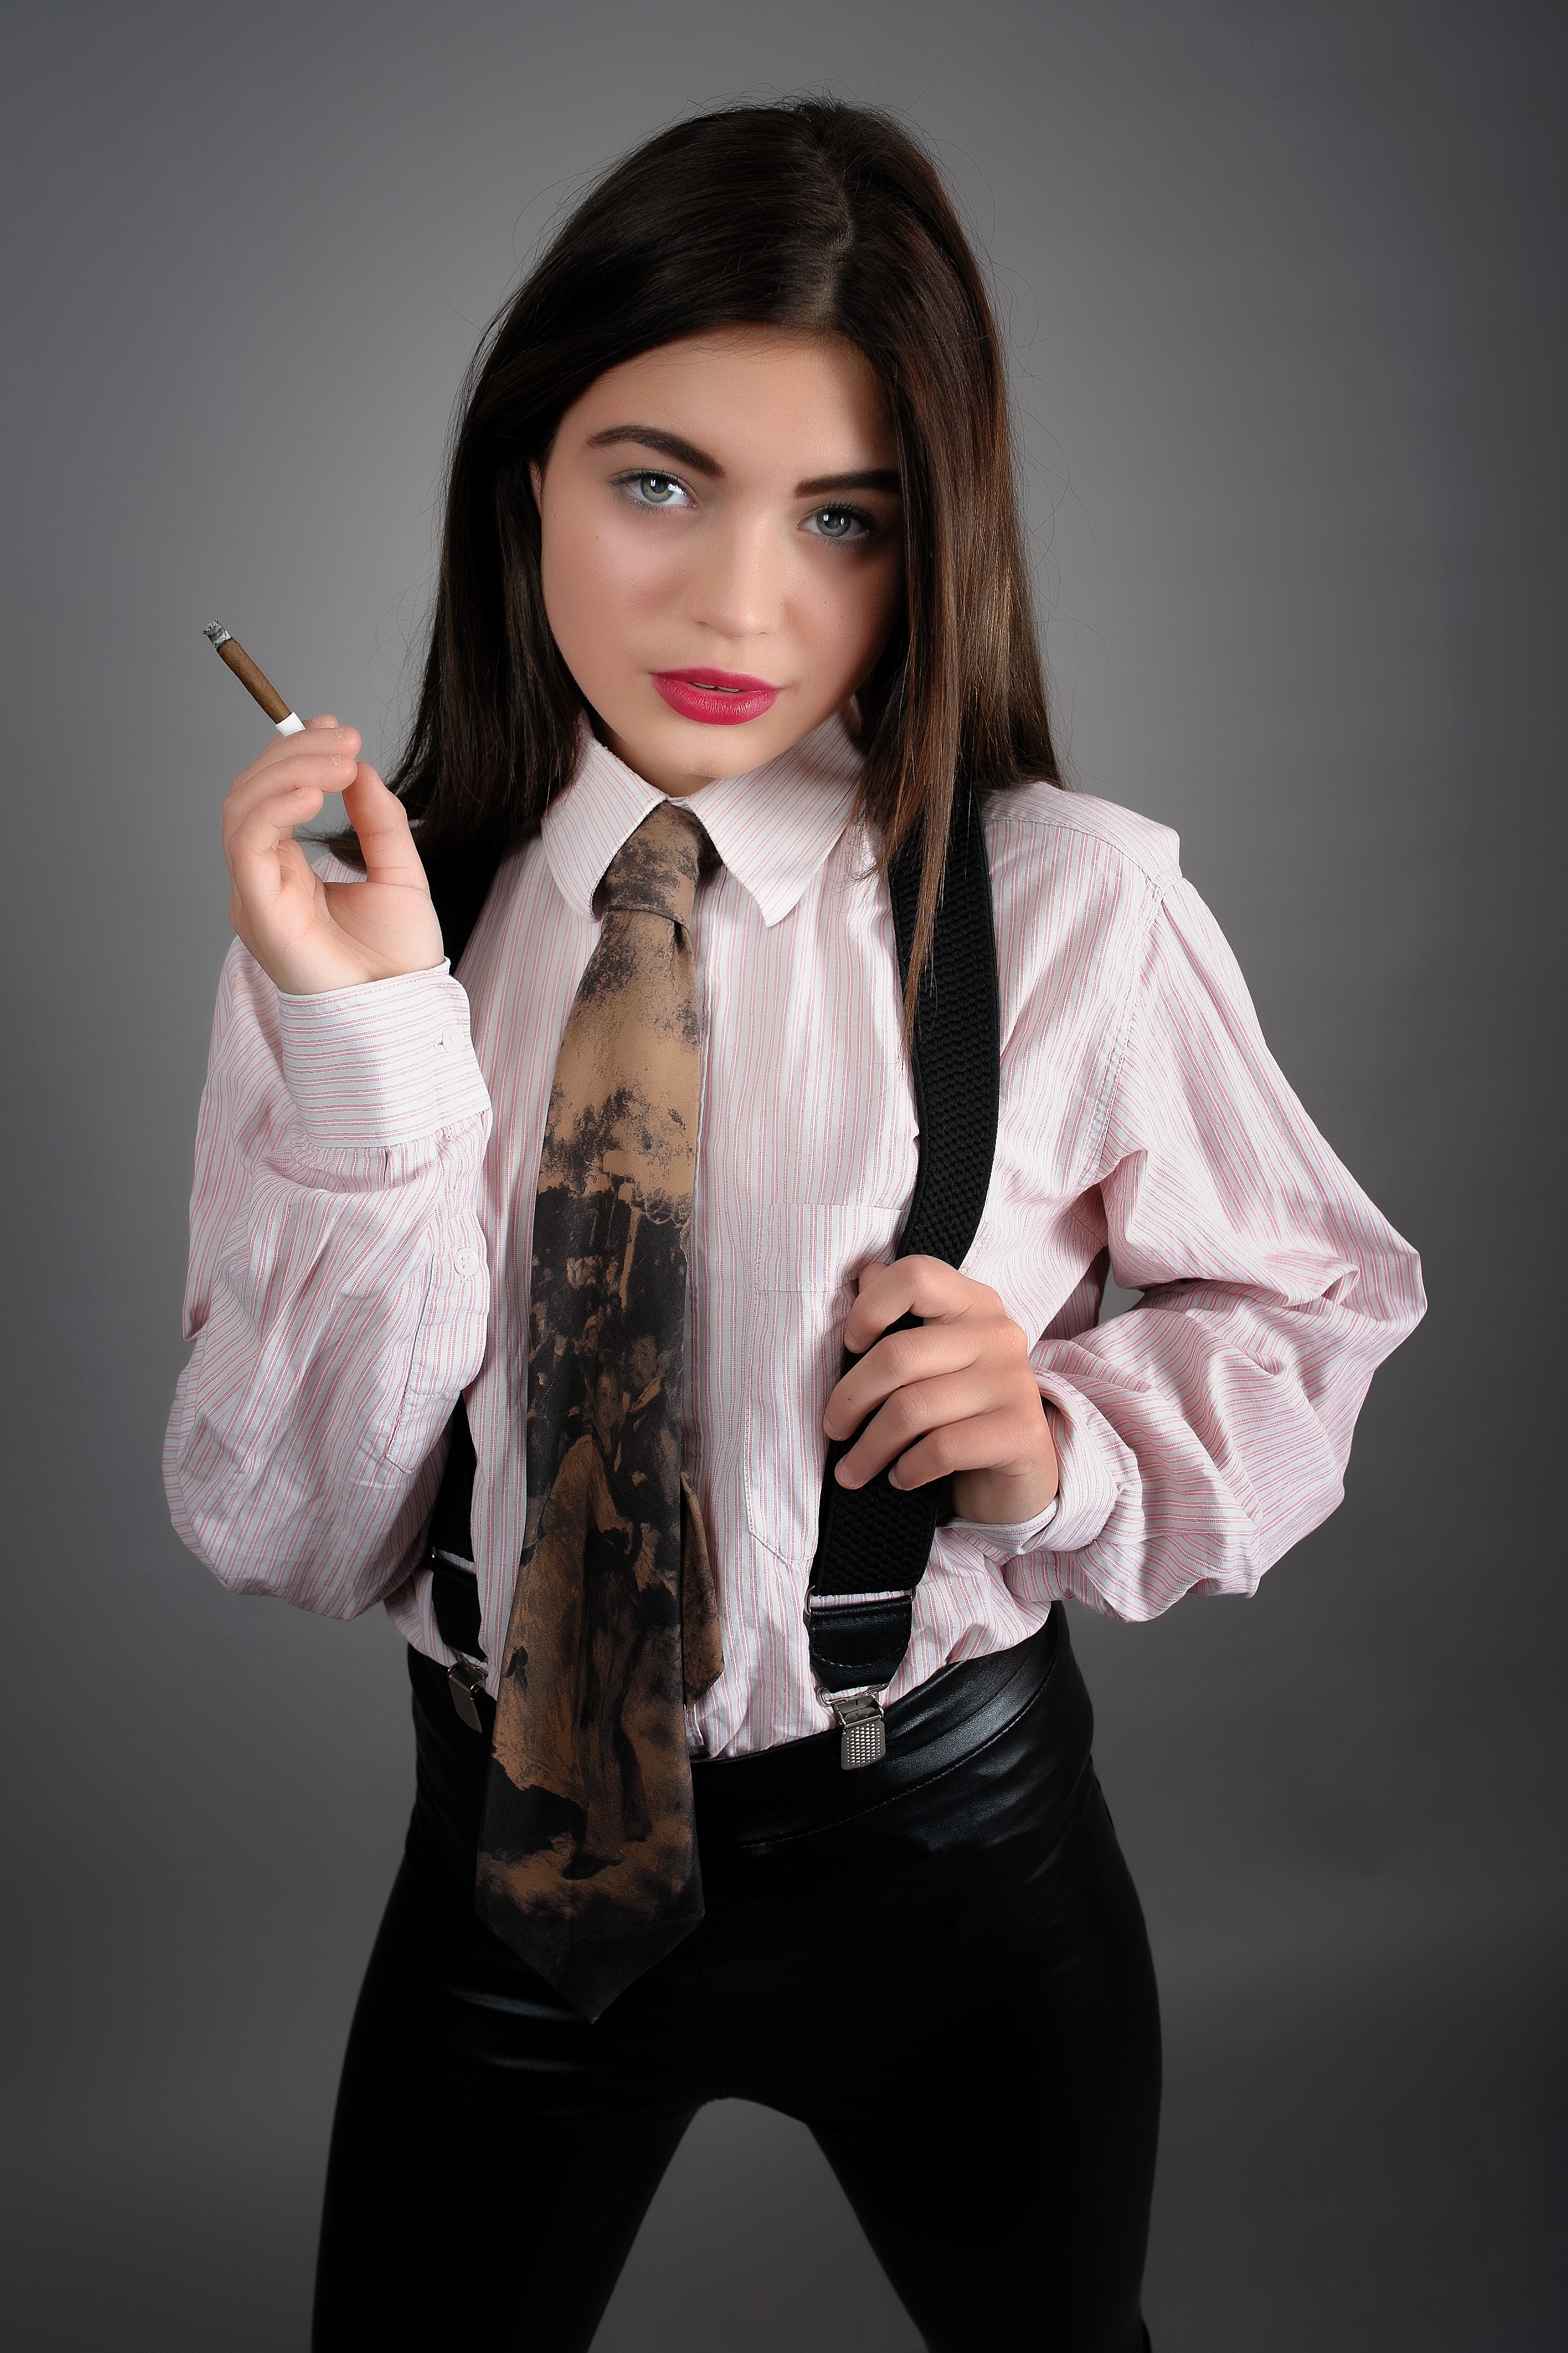
white, outerwear, photo shoot, photography, long hair, jacket, fashion design, model, gesture, black hair